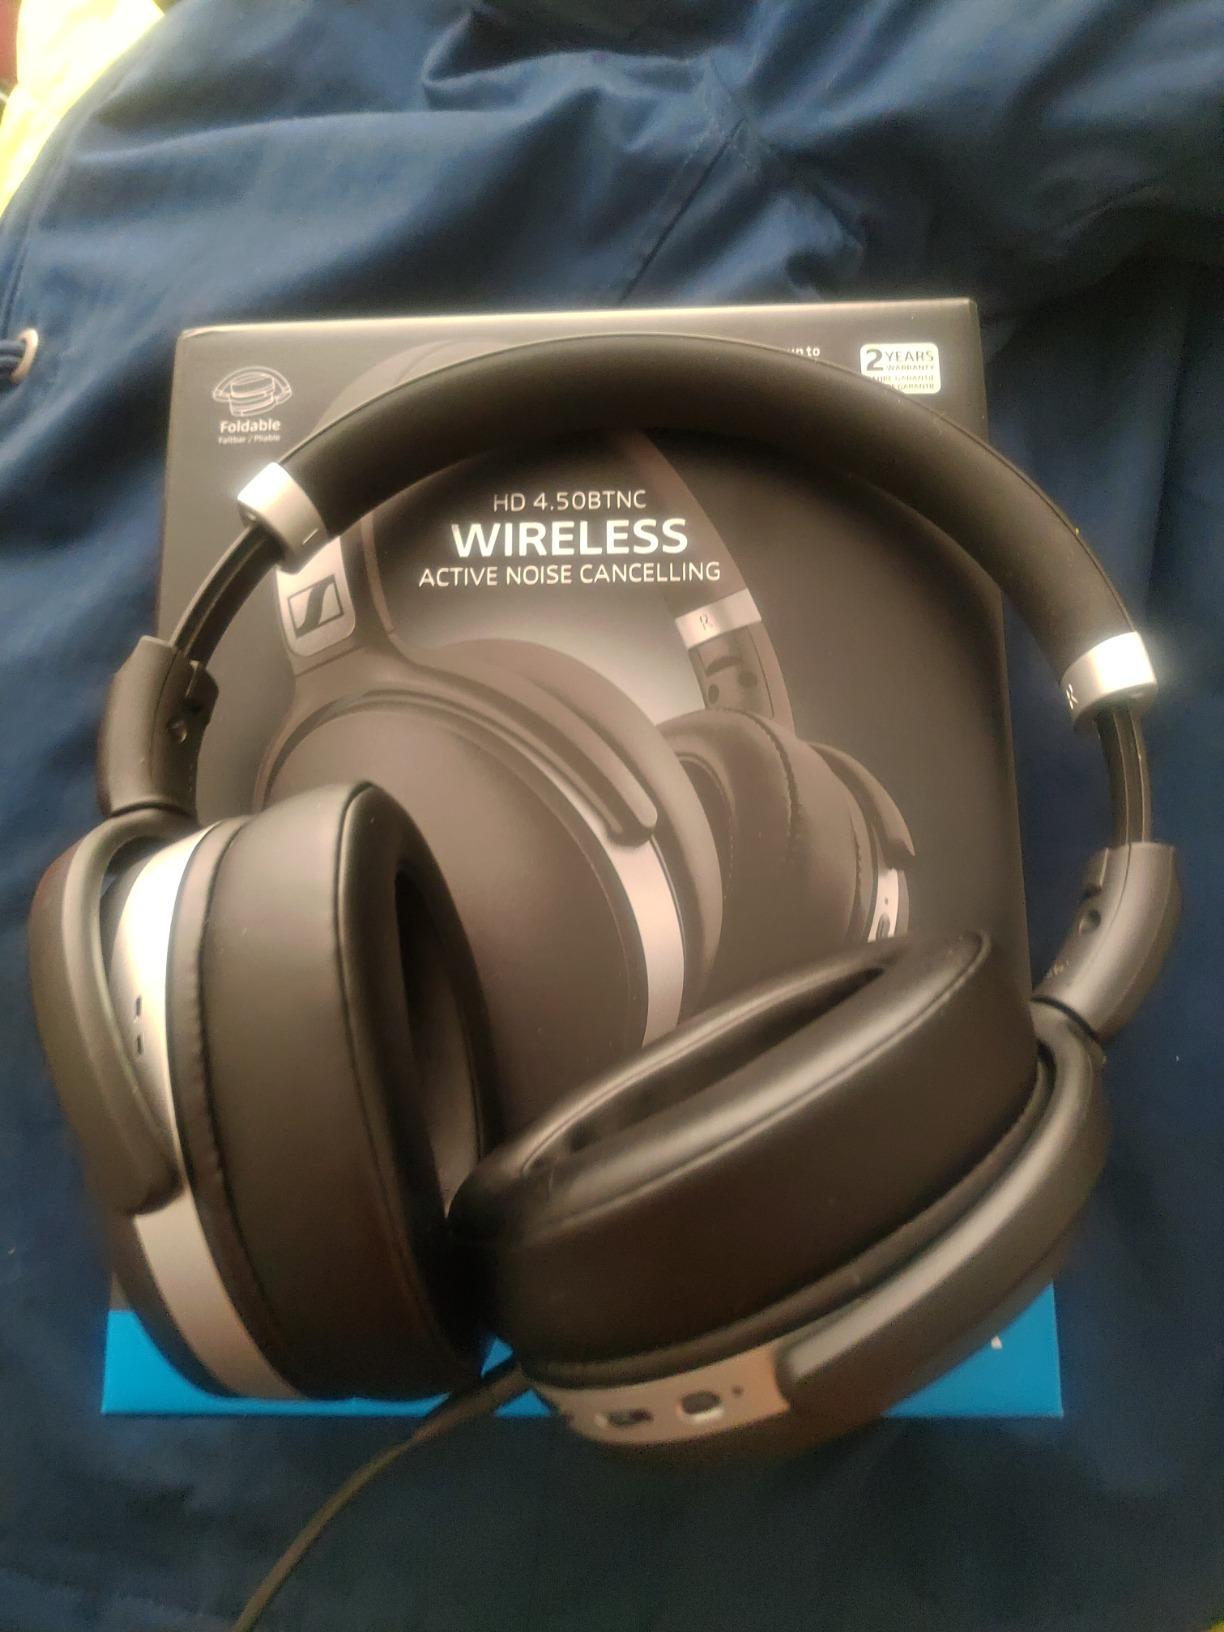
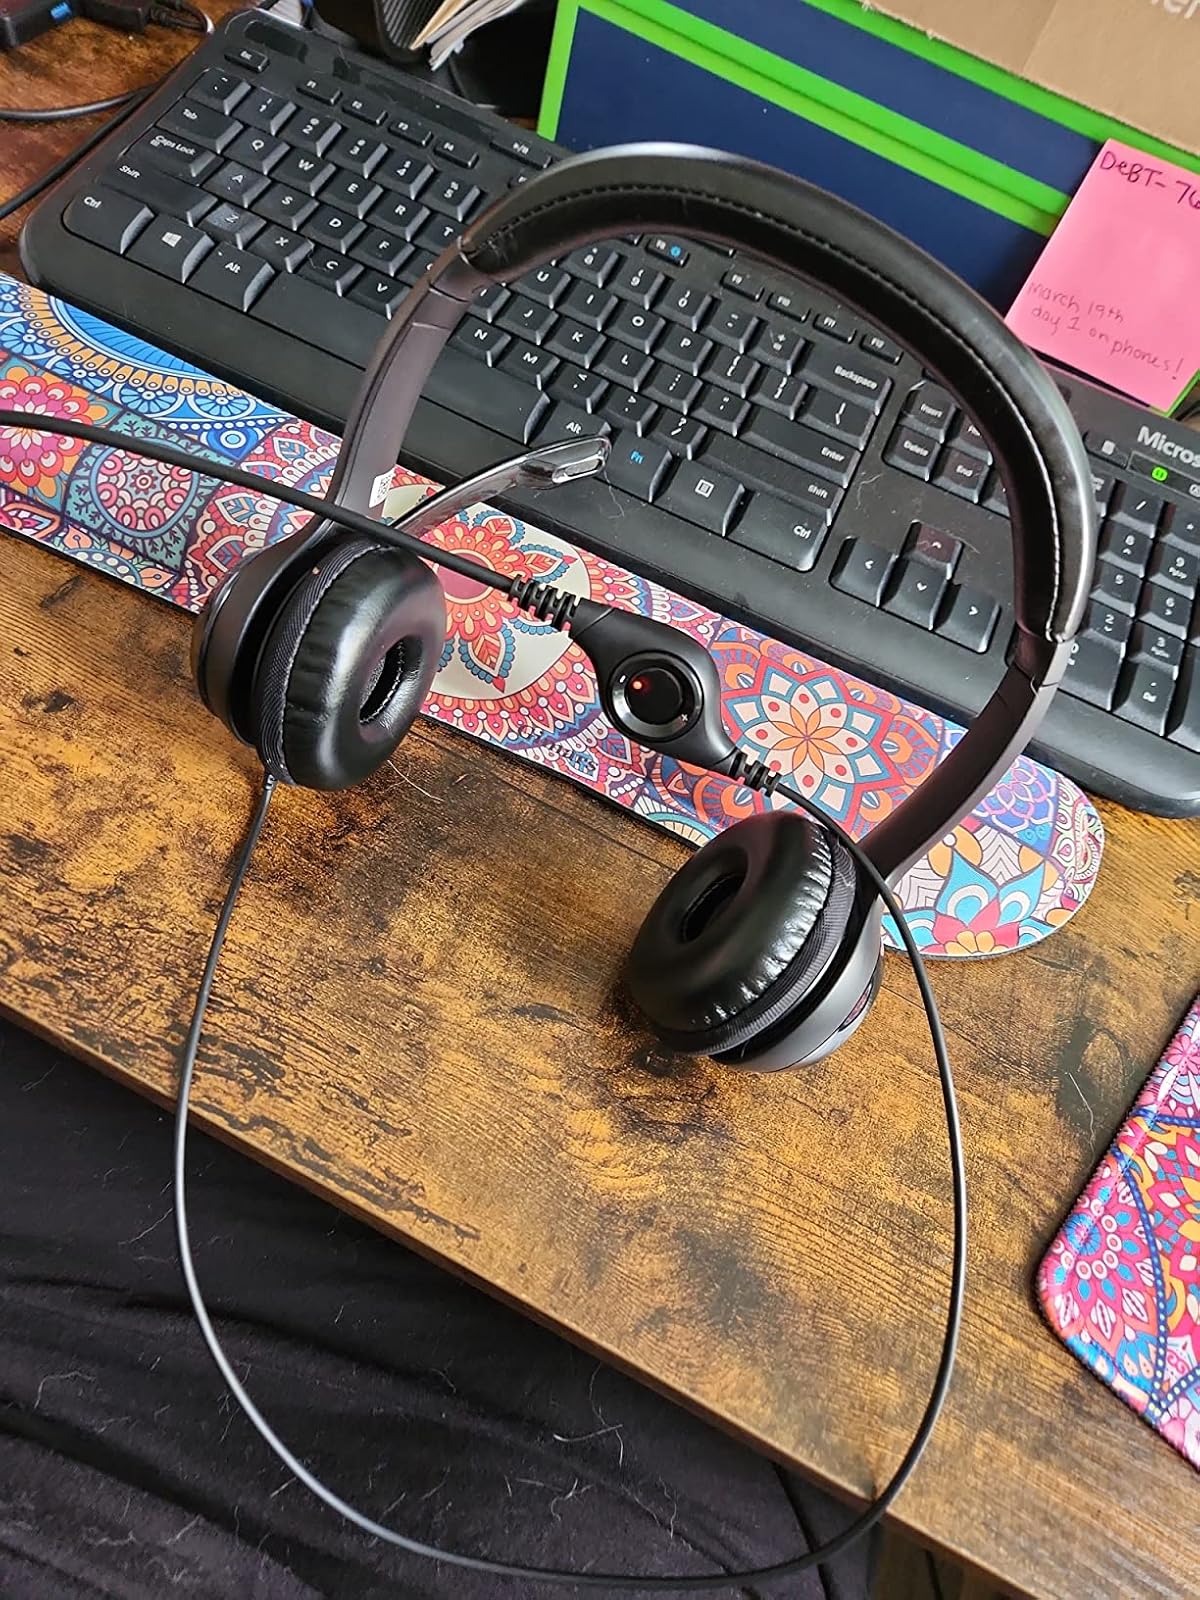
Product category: headphones
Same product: no